George Buchan Simpson

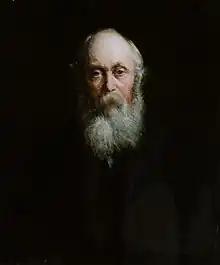
Portrait of G. B. Simpson by Charles L. Mitchell, c. 1891.

George B. Simpson (10 October 1820 – 1 July 1892) was a Scottish art collector, connoisseur and patron of Scottish painters. He financed his interests through his wealth acquired as a linen manufacturer and jute merchant in Dundee. He is "Dundee’s Forgotten Maecenas" according to a recent academic paper.